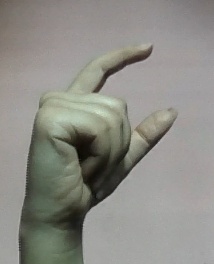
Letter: dal